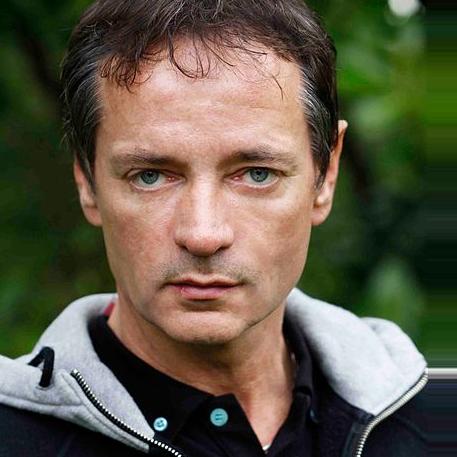
Age: 50